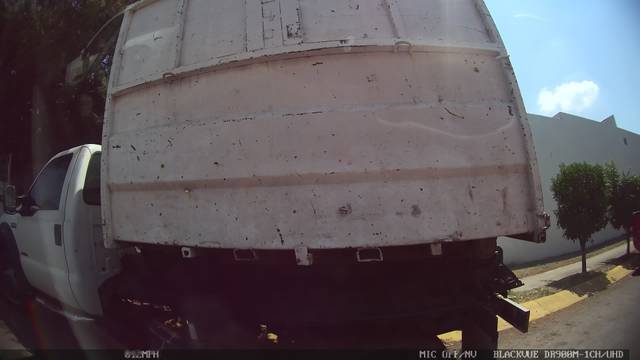
Region: Mexico
Coordinates: 20.747, -103.444